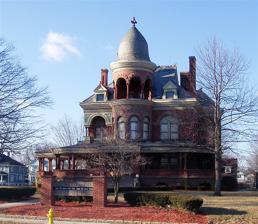
Building: Seiberling Mansion
Country: United States of America
Year built: 1891
Historic house in Indiana, United States Not to be confused with Stan Hywet Hall and Gardens , another Seiberling residence. United States historic place Seiberling Mansion U.S. National Register of Historic Places Front of the mansion Show map of Indiana Show map of the United States Location 1200 W. Sycamore St., Kokomo, Indiana Coordinates 40°29′13″N 86°8′39″W / 40.48694°N 86.14417°W / 40.48694; -86.14417 Area 1.5 acres (0.61 ha) Built 1889 Architect Arthur Labelle; Ike V. Smith Architectural style Queen Anne and Romanesque Revival NRHP reference No. 71000006 Added to NRHP December 16, 1971 The Seiberling Mansion is a historic house located at Kokomo , Indiana , United States .  In 1887, Monroe Seiberling of Akron, Ohio , traveled to Kokomo to open the Kokomo Strawboard Company, which would make shoe boxes out of straw and employ seventy-five people. Within six months, Seiberling, uncle of Goodyear Tire and Rubber Company founder Frank Seiberling , sold the Kokomo Strawboard Company and opened the Diamond Plate Glass Company. He began construction on his mansion in October 1889 at a cost of $50,000, with construction ending within two years.  The mansion is built in a mixture of Queen Anne and Romanesque Revival styles. In 1972, the Seiberling Mansion was listed on the National Register of Historic Places . It is located in the Old Silk Stocking Historic District . The mansion is owned by the Howard County Historical Society and serves as the location of the Howard County Museum. References